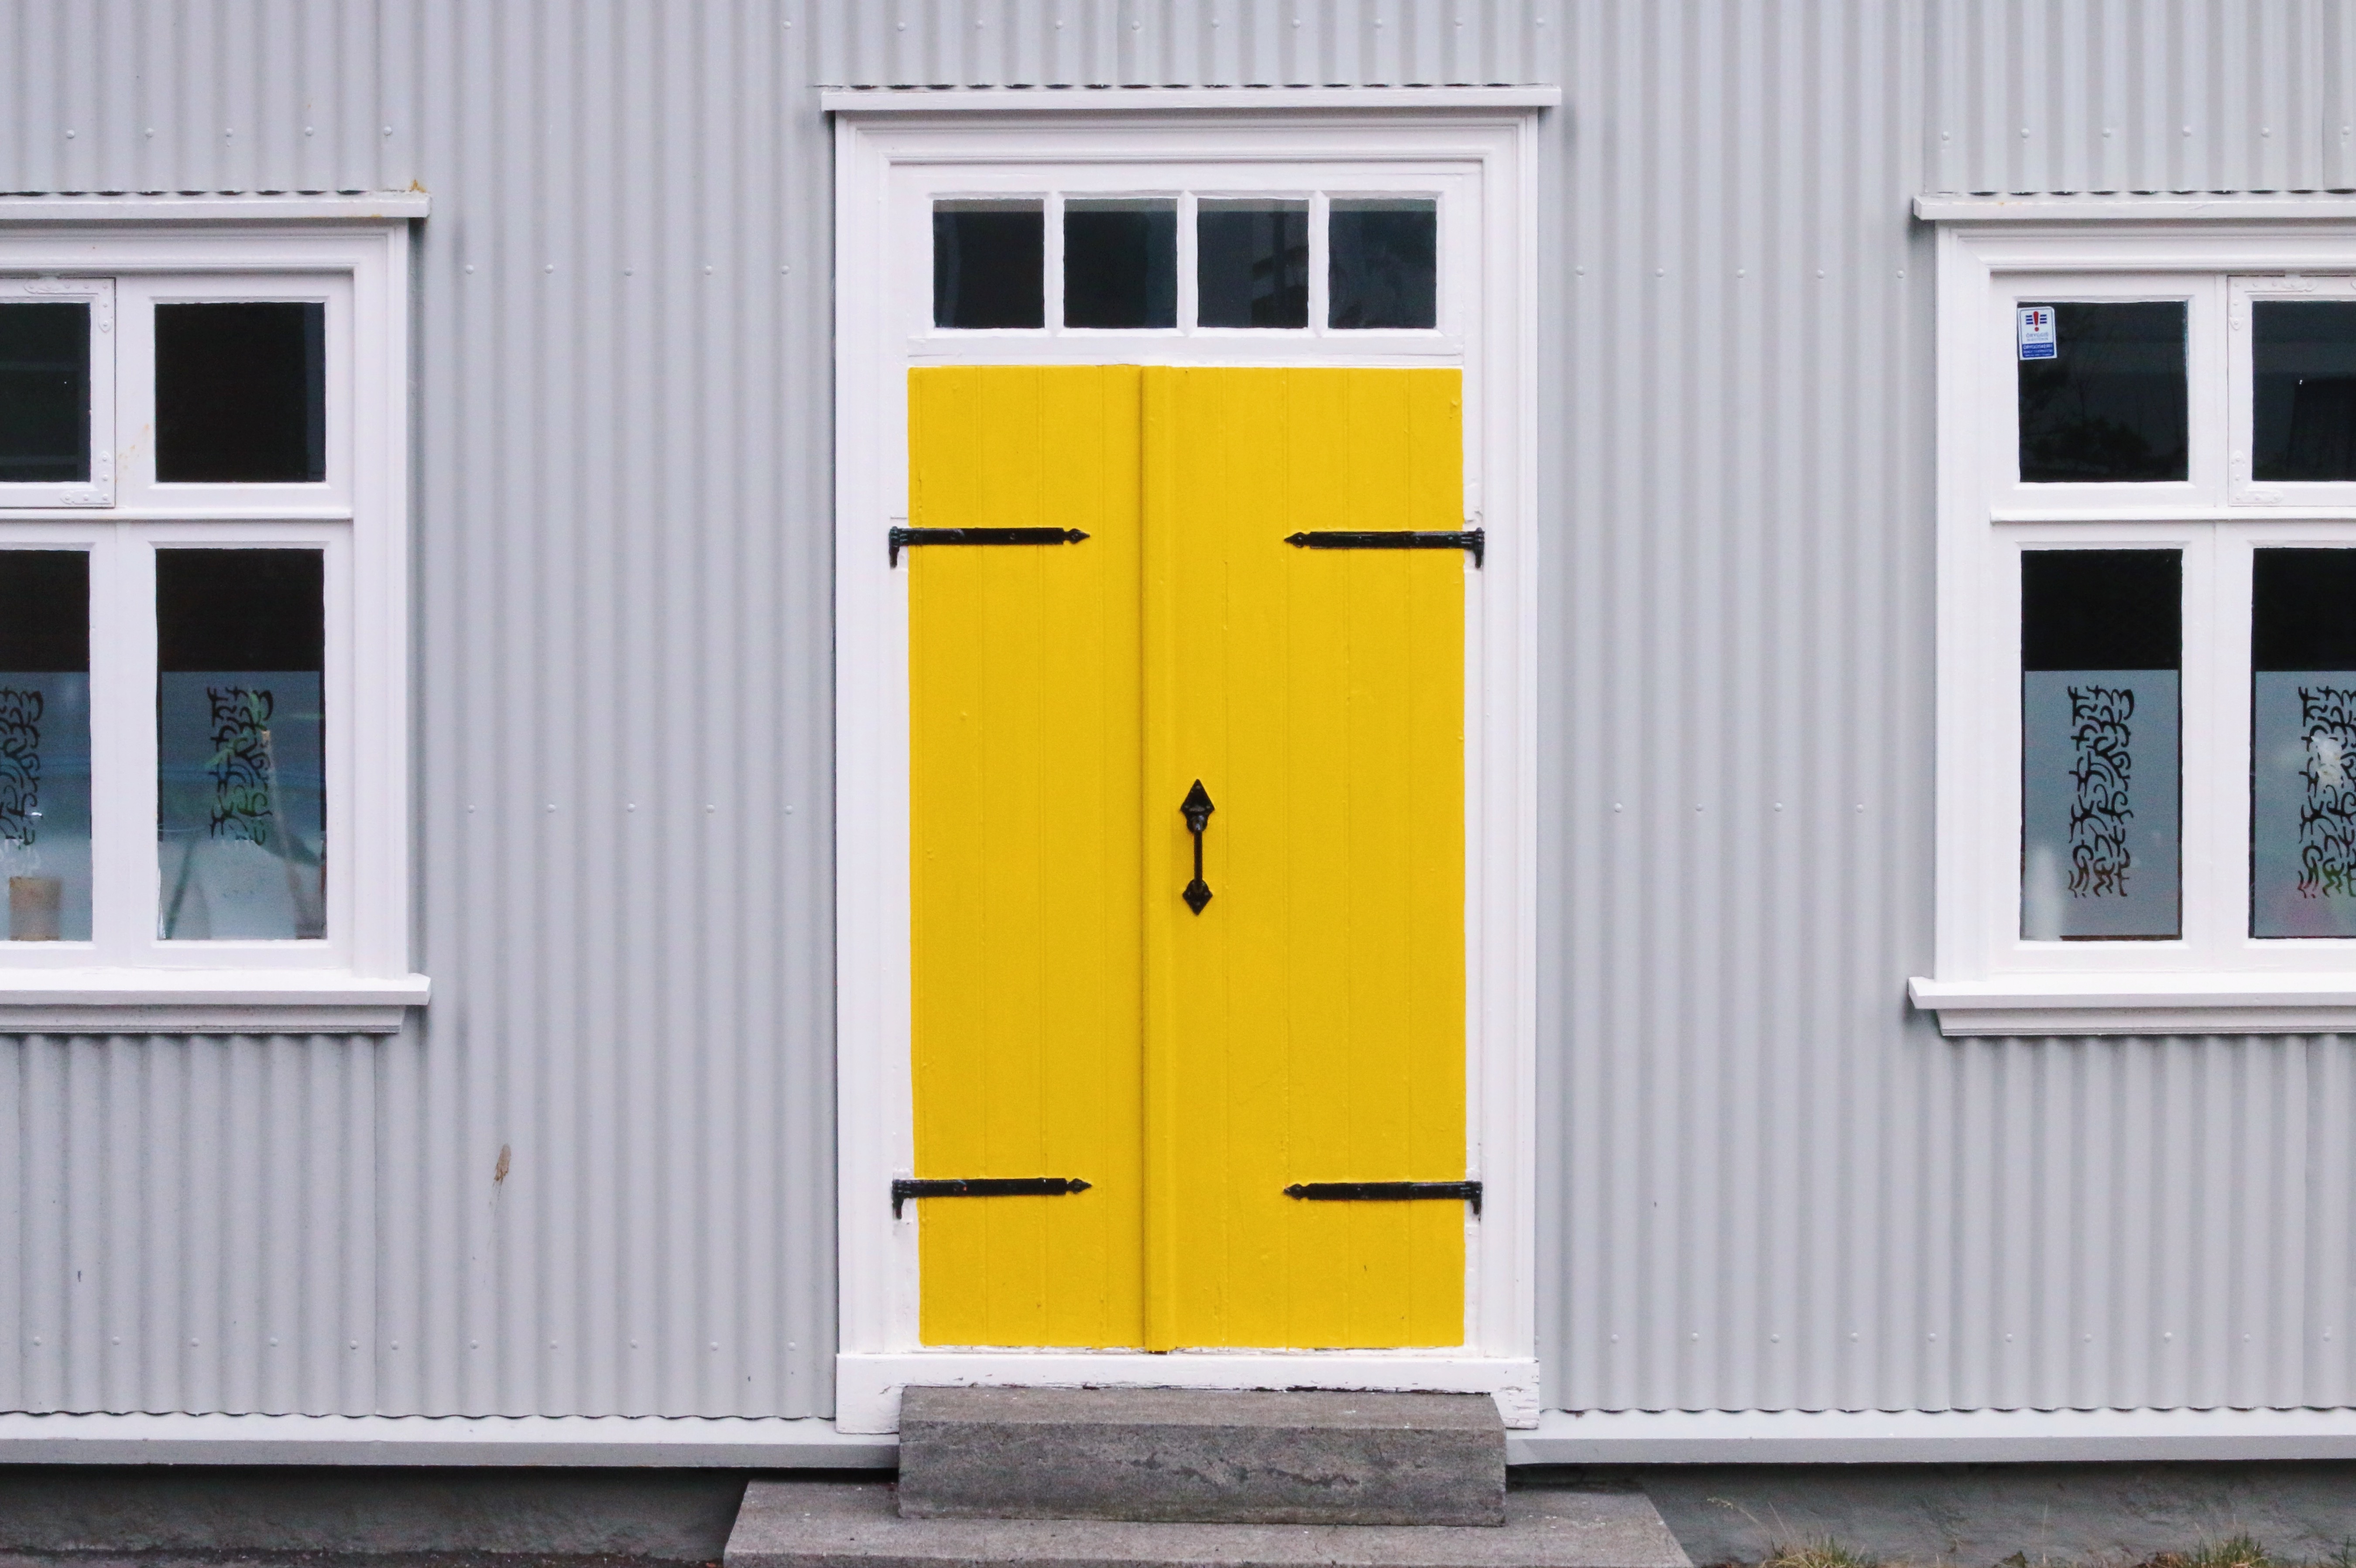
color, colours, corrogated steel wall, door, frontage, house, structure, wall, windows, wooden